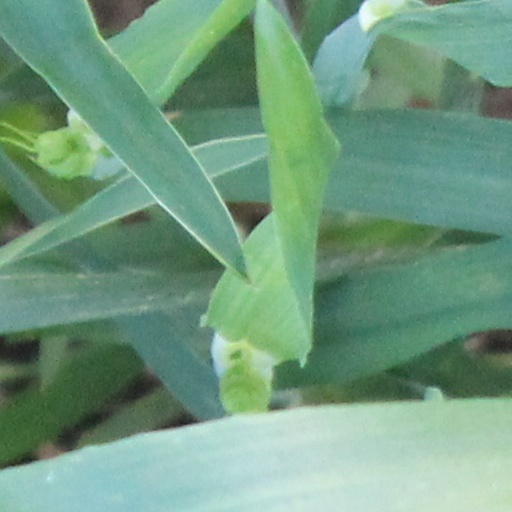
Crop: wheat